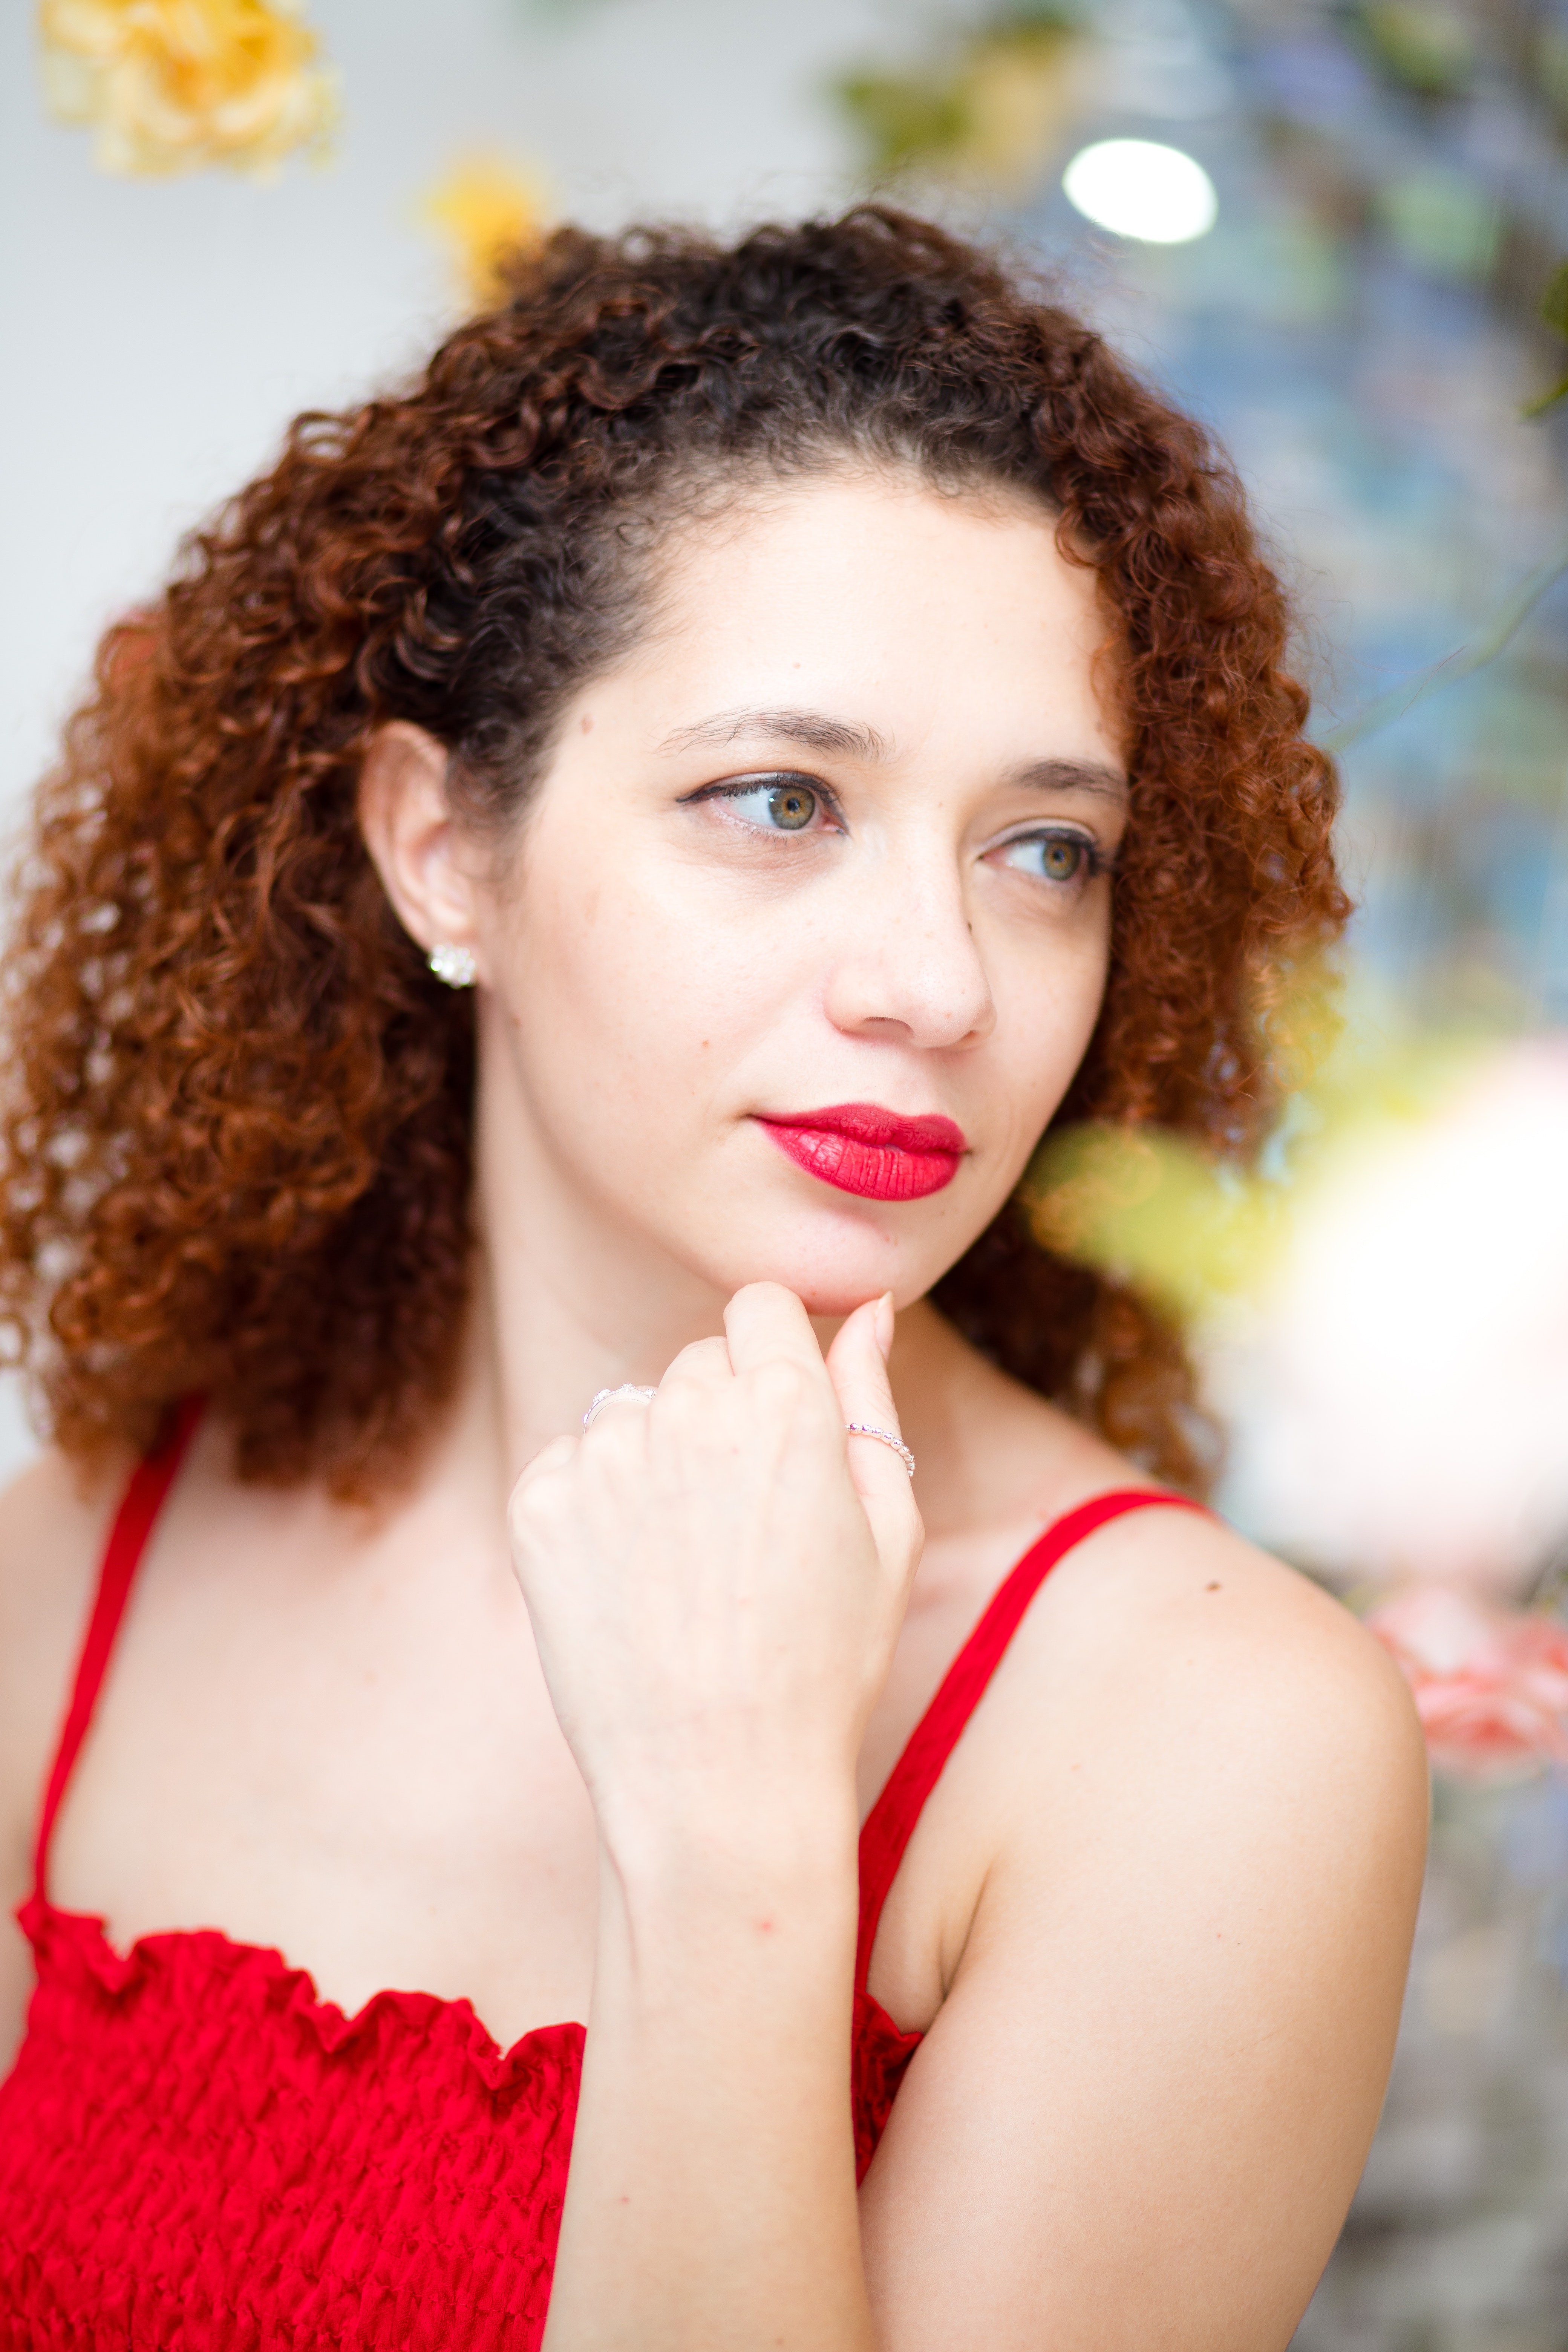
woman, forehead, nose, cheek, skin, lip, hairstyle, eyebrow, eye, jheri curl, eyelash, lipstick, smile, flash photography, neck, ringlet, happy, dress, gesture, makeover, red, black hair, earrings, beauty, long hair, fashion design, People in nature, jewellery, brown hair, formal wear, fashion model, eye liner, layered hair, close up, blond, event, fashion accessory, necklace, portrait photography, hair coloring, cosmetics, magenta, nail, red hair, photo shoot, photography, portrait